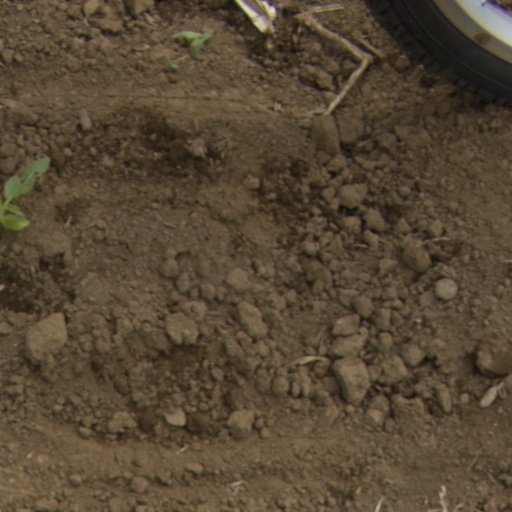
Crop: Jerusalem artichoke